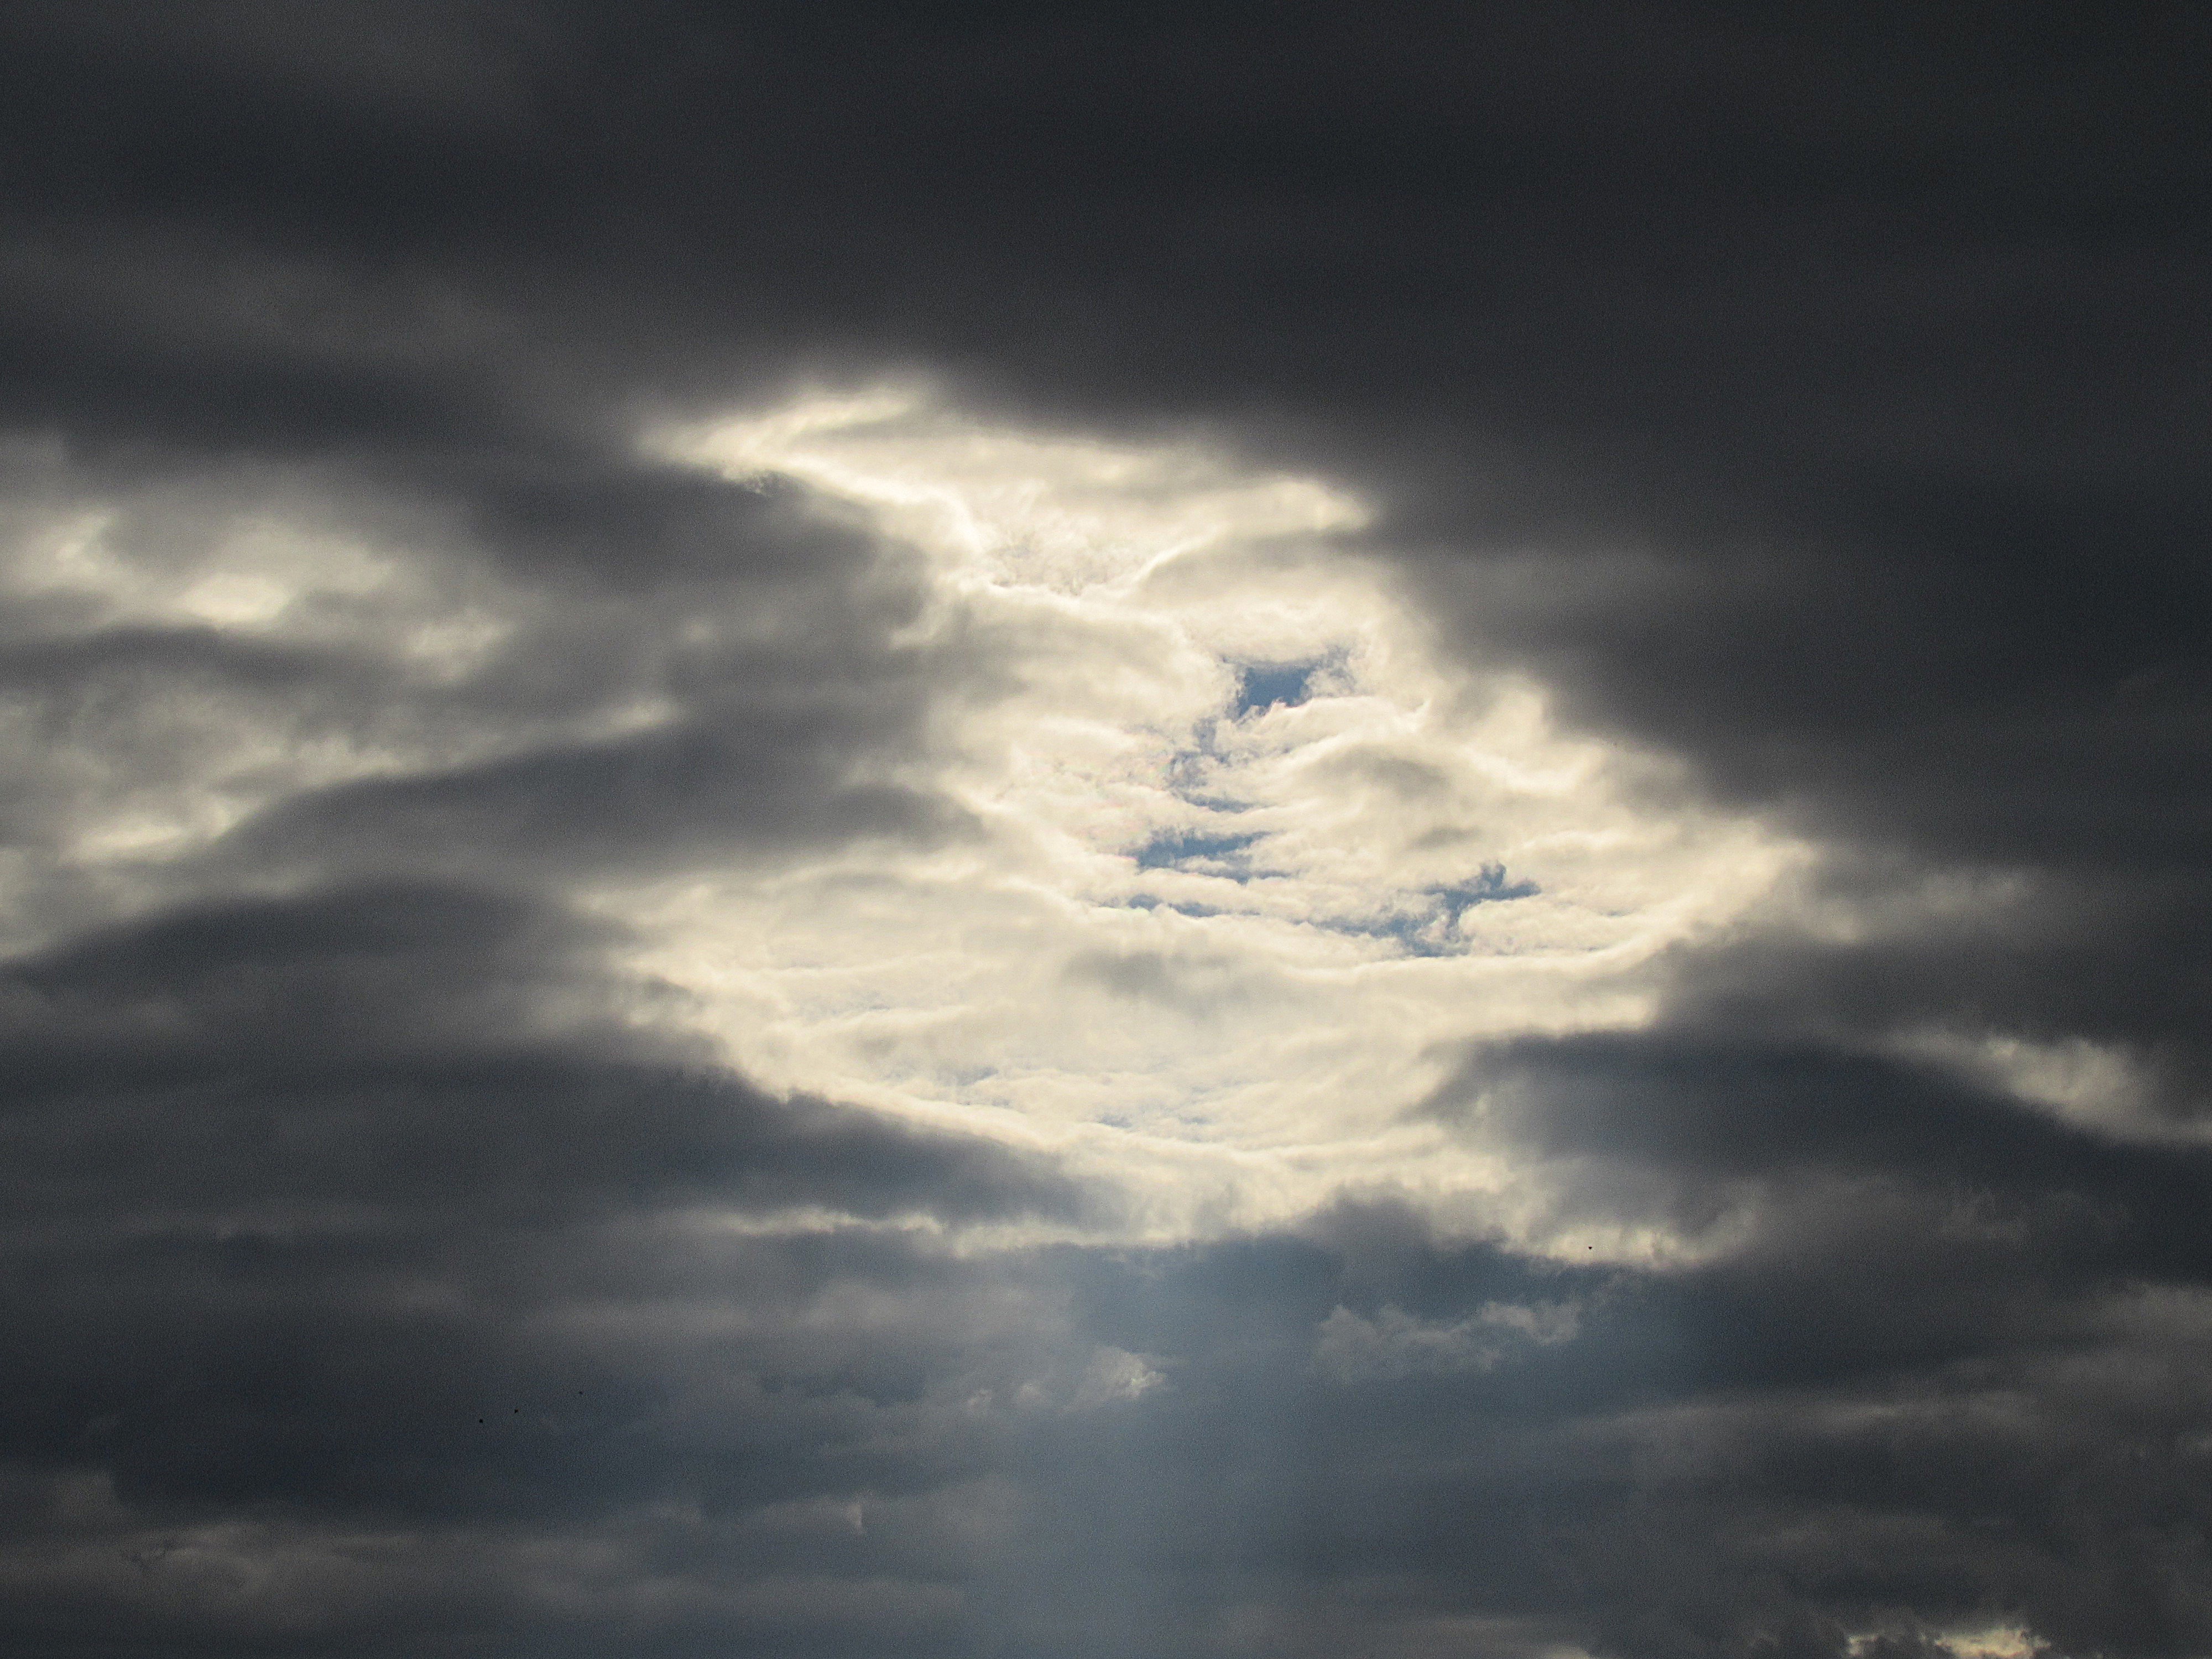
horizon, cloud, sky, sunlight, atmosphere, cumulus, covered, clouds, front, forward, dark clouds, storm clouds, meteorological phenomenon, atmosphere of earth